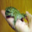
Label: frog